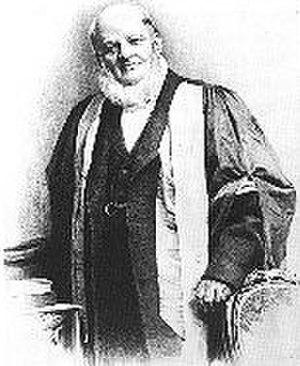
Alexander John Ellis, né le 14 juin 1814, décédé le 28 octobre 1890, est un mathématicien et philologiste anglais.